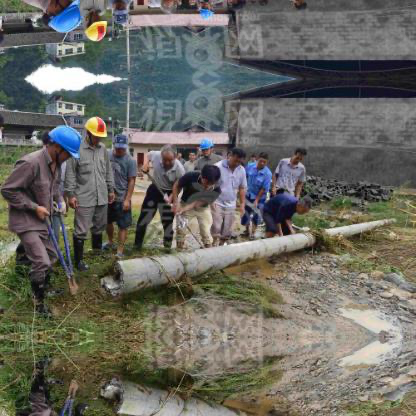
Objects in the image:
label: helmet
label: helmet
label: helmet
label: head
label: head
label: head
label: head
label: head
label: head
label: head
label: helmet
label: helmet
label: helmet
label: head
label: head
label: head
label: head
label: head